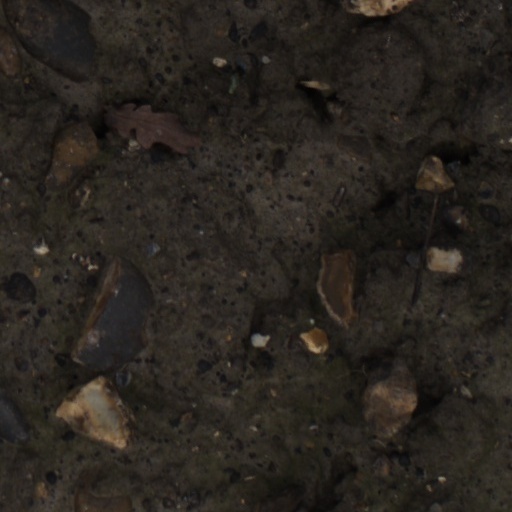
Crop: wheat